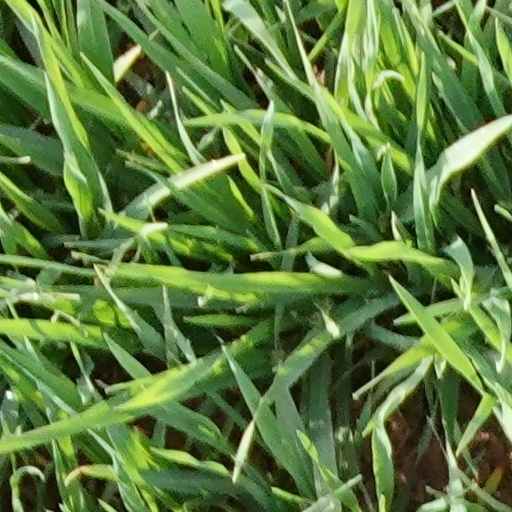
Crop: wheat